Jihadism

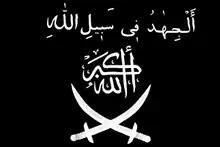
Jihadist variation of the Black Standard as used by Caucasian jihadists in 2002 displays the phrase "al-jihād fī sabīlillāh" above the "takbīr" and two crossed swords

Sayyid Qutb, an Egyptian Islamist ideologue and a prominent leader of the Muslim Brotherhood in Egypt, was an influential promoter of the Pan-Islamist ideology during the 1960s. When he was executed by the Egyptian government under the regime of Gamal Abdel Nasser, Ayman al-Zawahiri formed Egyptian Islamic Jihad, an organization which seeks to replace the government with an Islamic state that would reflect Qutb's ideas about the Islamic revival that he yearned for. The Qutbist ideology has been influential among jihadist movements and Islamic terrorists who seek to overthrow secular governments, most notably Osama bin Laden and Ayman al-Zawahiri of al-Qaeda, as well as the Salafi-jihadist terrorist group ISIL/ISIS/IS/Daesh. Moreover, Qutb's books have been frequently been cited by Osama bin Laden and Anwar al-Awlaki.